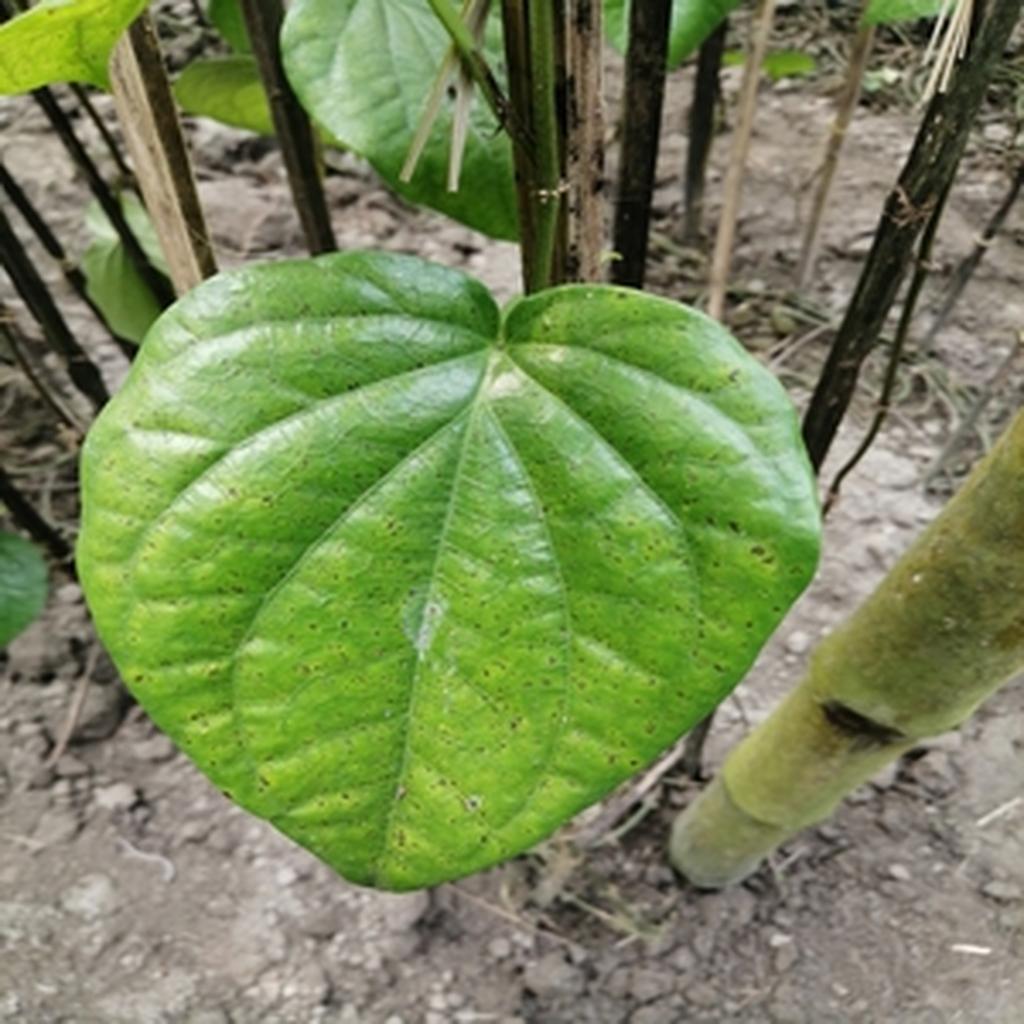
Label: Leaf_Spot